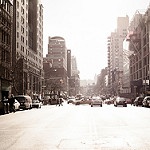
Scene: Outdoor